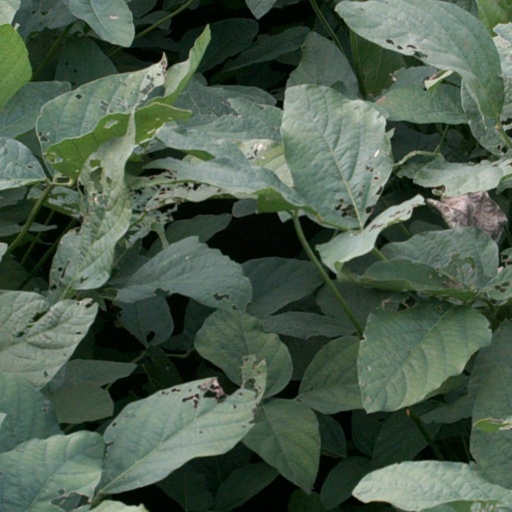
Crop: soybean